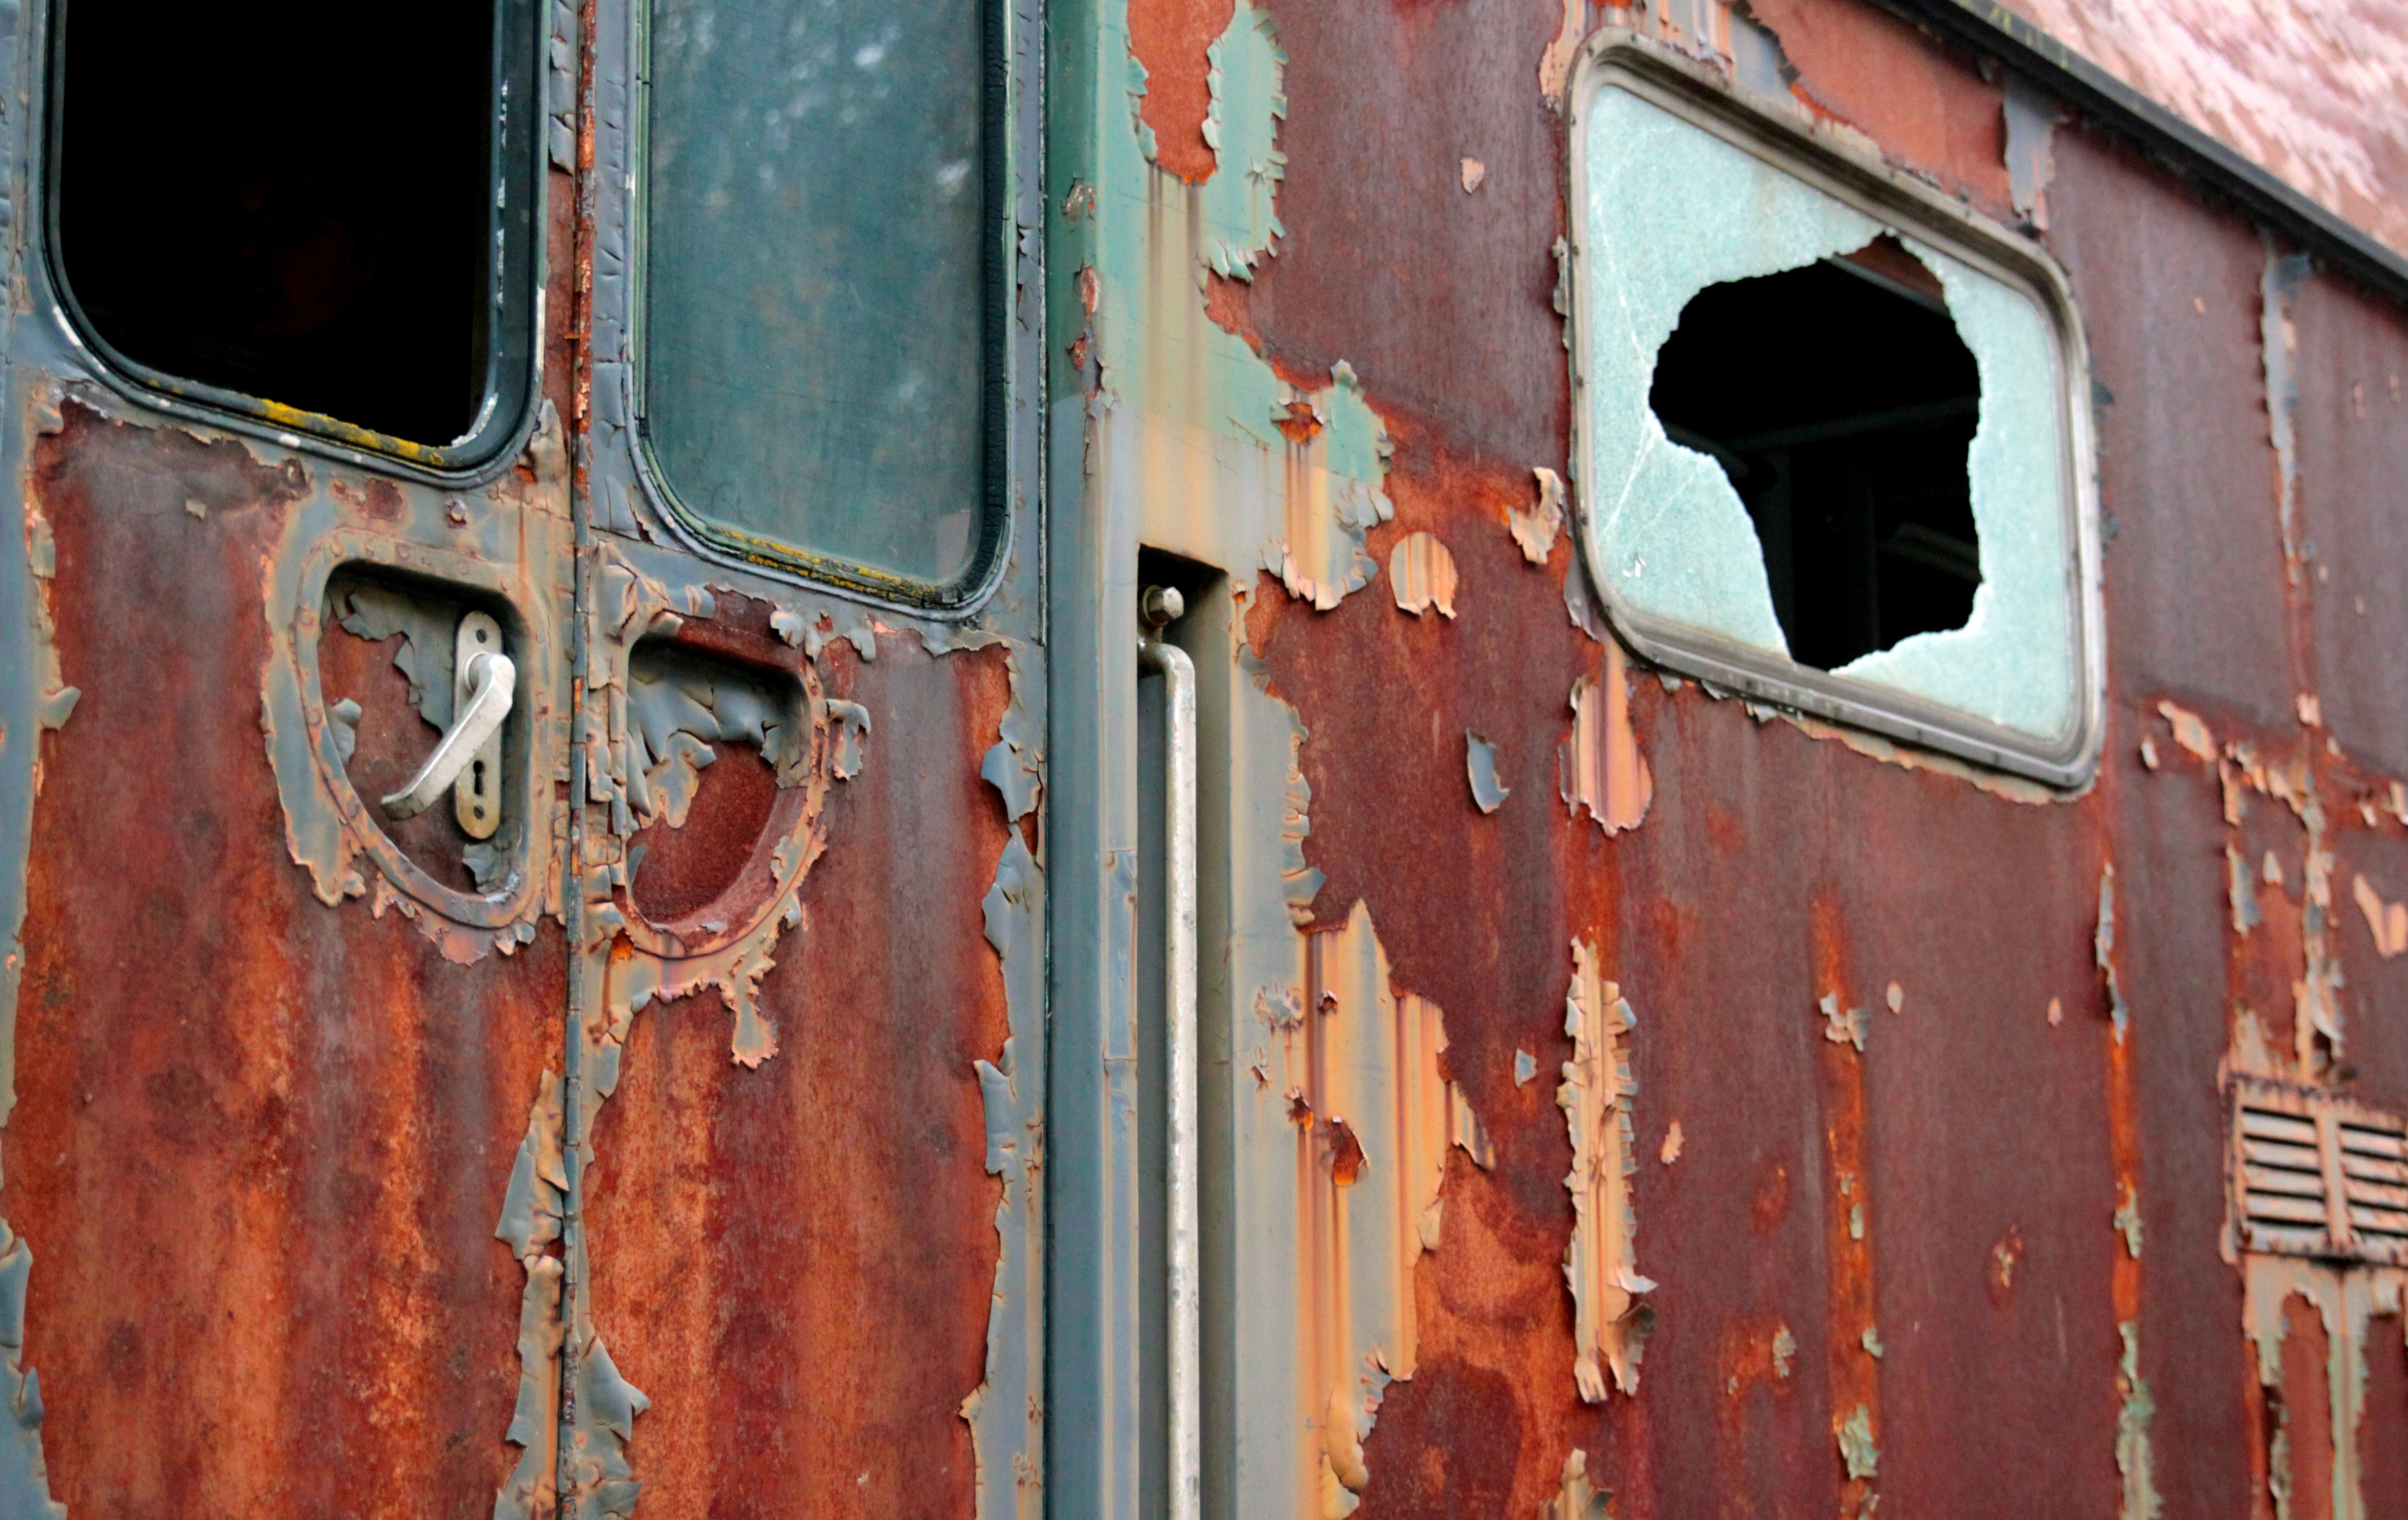
wood, railway, wagon, house, window, old, wall, train, transport, rust, red, color, door, material, art, vandalism, rusted, trains, wreck, railway station, railway carriages, stainless, shard, obsolete, retired, turned off, kaput, embarked on